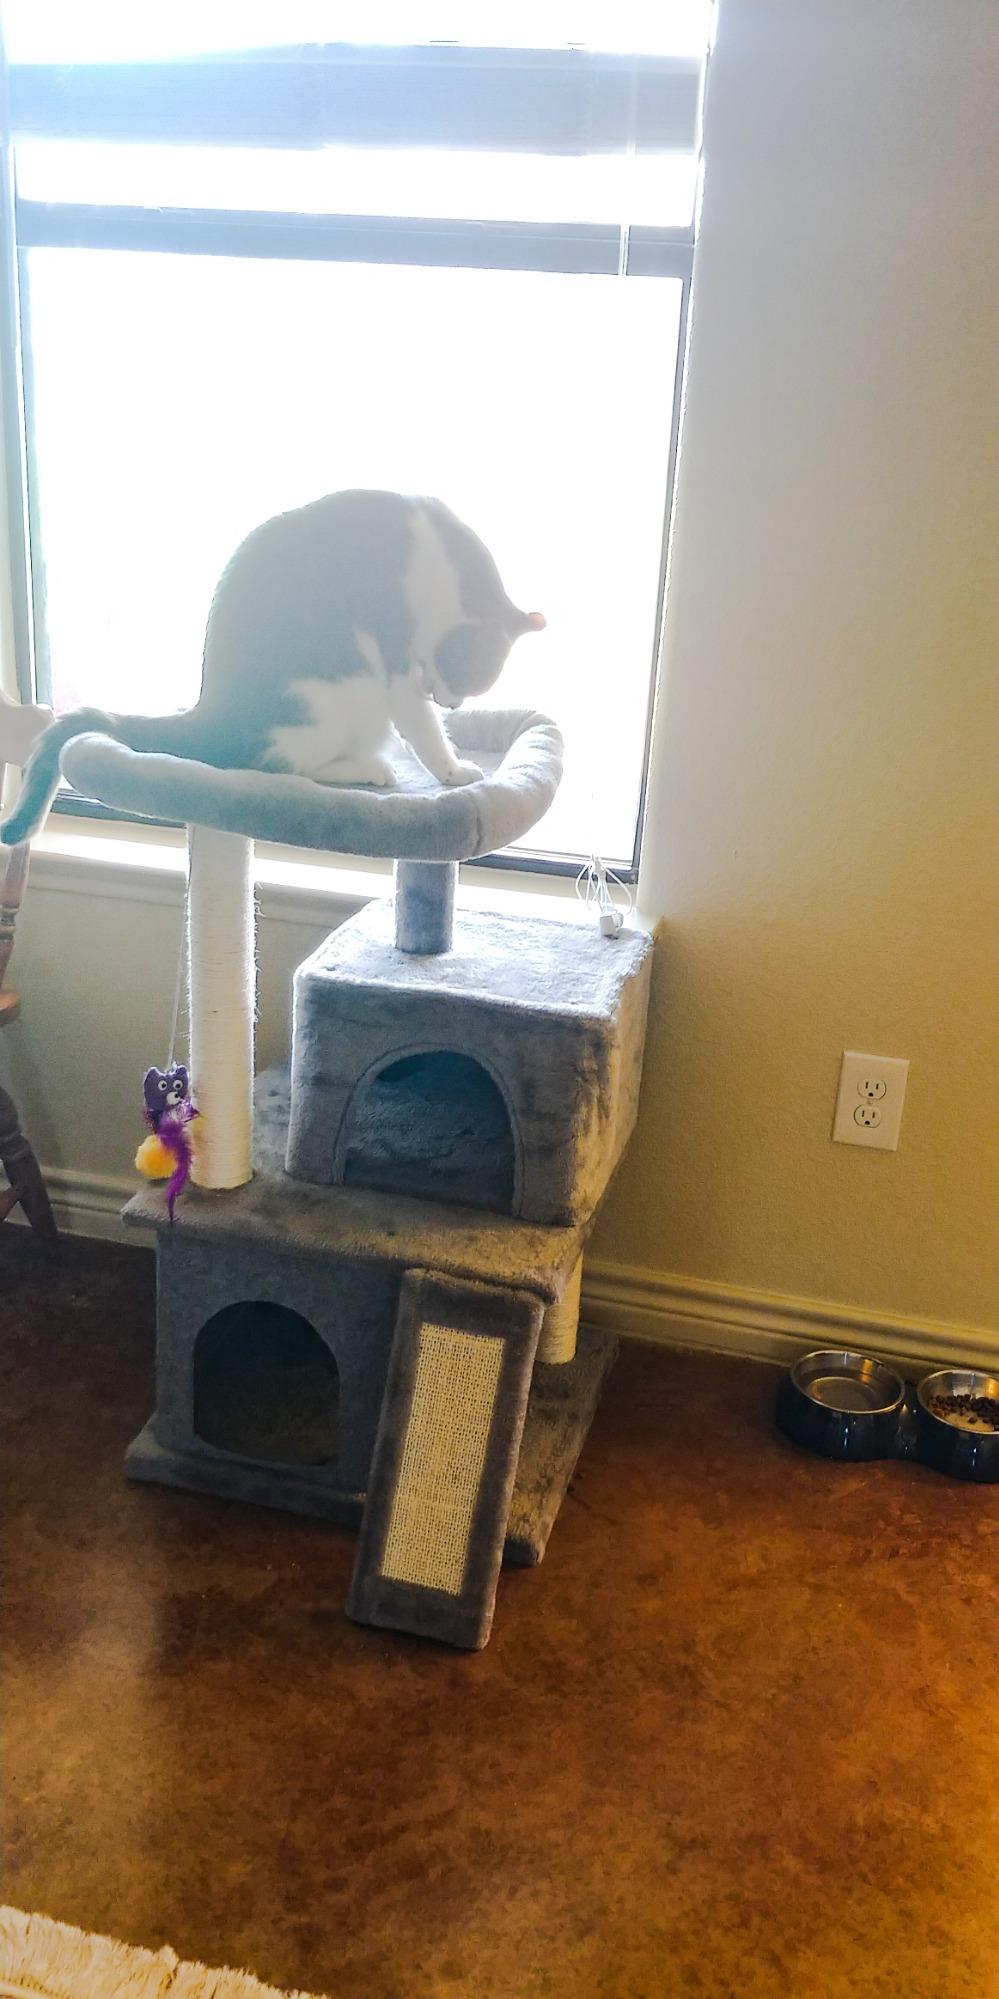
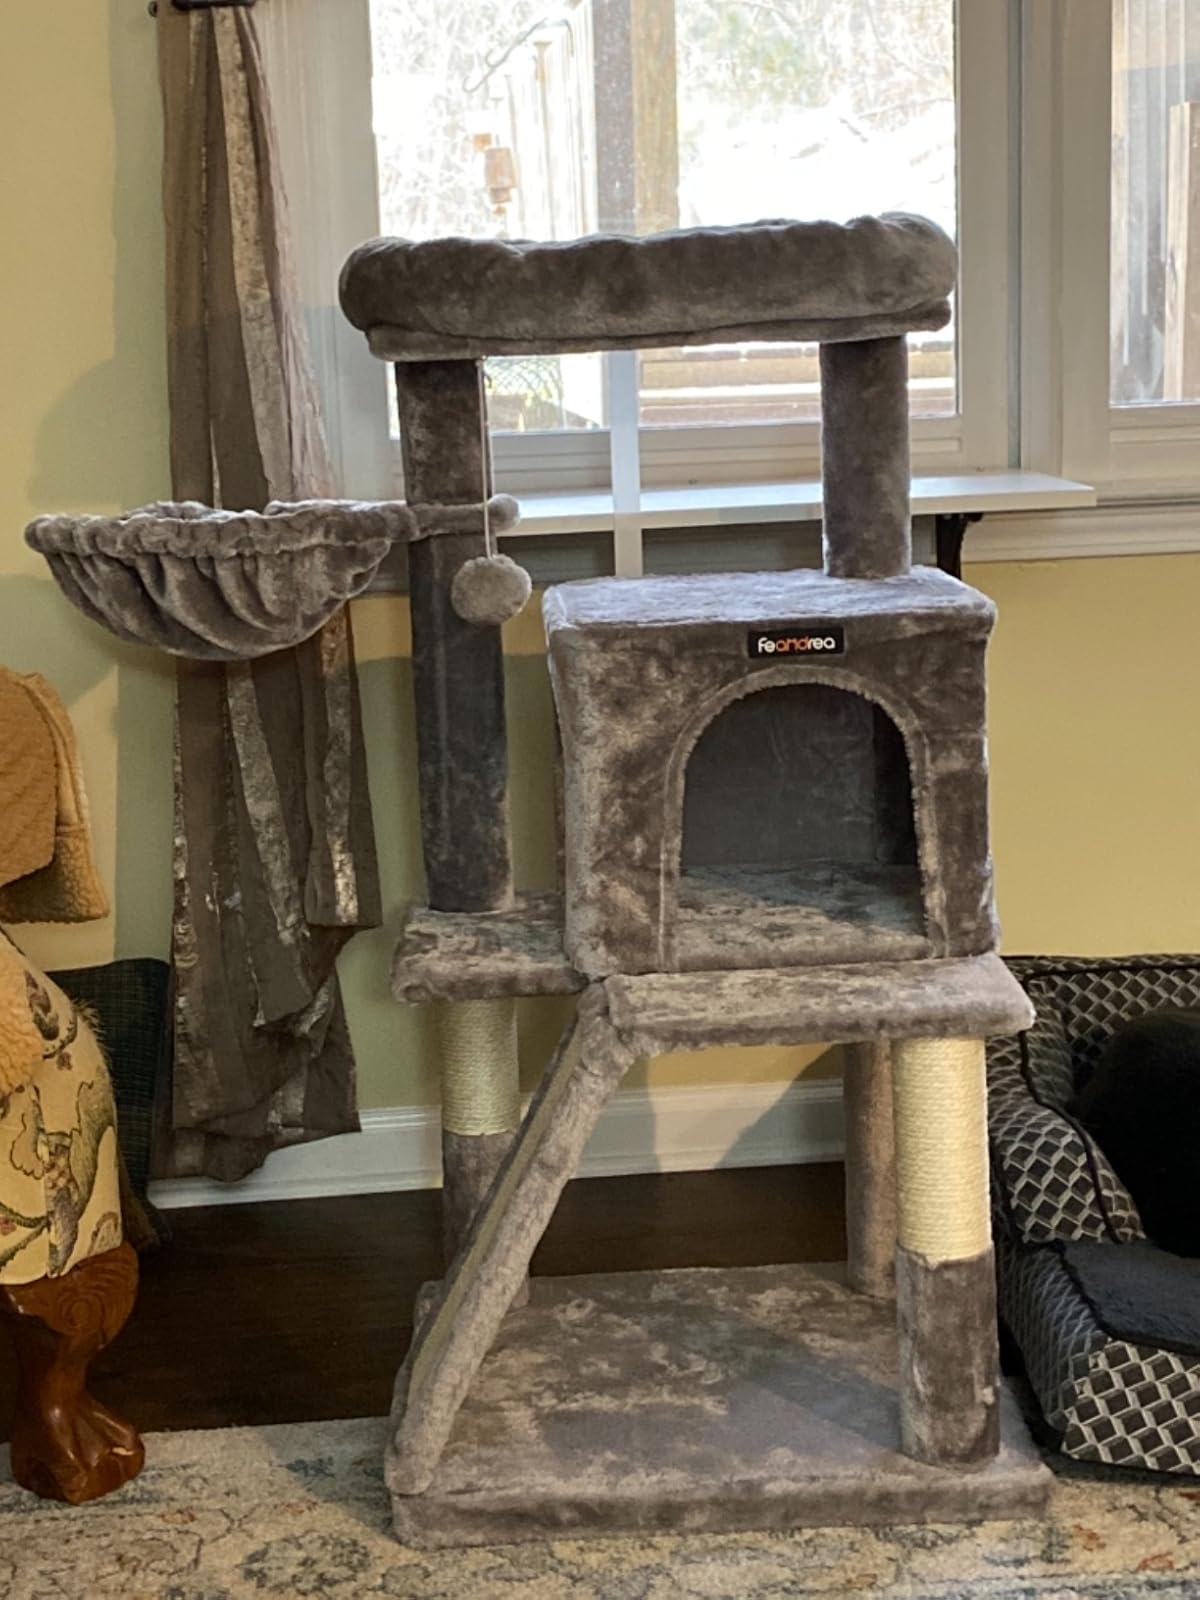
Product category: items_cat tree
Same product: no